Jonquière—Alma

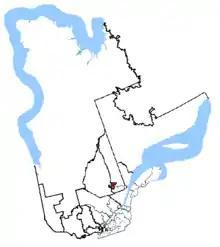
Jonquière-Alma in relation to other Quebec federal electoral districts

Jonquière—Alma was a federal electoral district in Quebec, Canada, that has been represented in the House of Commons of Canada from 2004 to 2011.